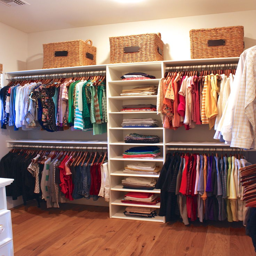
closet doors can help transform your entire room and make you pay more attention to a mostly forgotten space we use everyday .